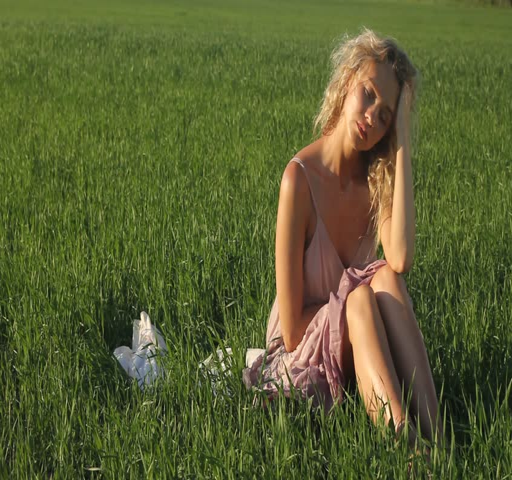
girl in boho style clothing relax peacefully while sitting in a green grass field on a sunny summer afternoon